Jacob Hooker

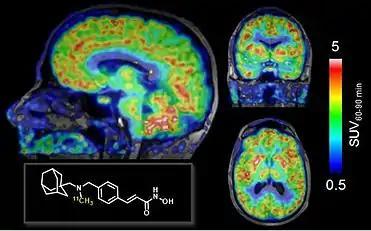
MR-PET: [11C]Martinostat uptake in living human brain.

Hooker has developed PET radiotracers for measuring biochemistry in the human brain. For example, in 2016, Hooker's team created the first detailed images of how certain brain enzymes, known as Class-I histone deacetylases (HDACs), function in living humans. These enzymes play a key role in regulating genes and are linked to various brain disorders. By visualizing their activity, the research opened new doors to understanding how changes in these enzymes might contribute to conditions like schizophrenia, Alzheimer's disease, and autism, potentially leading to more targeted treatments.